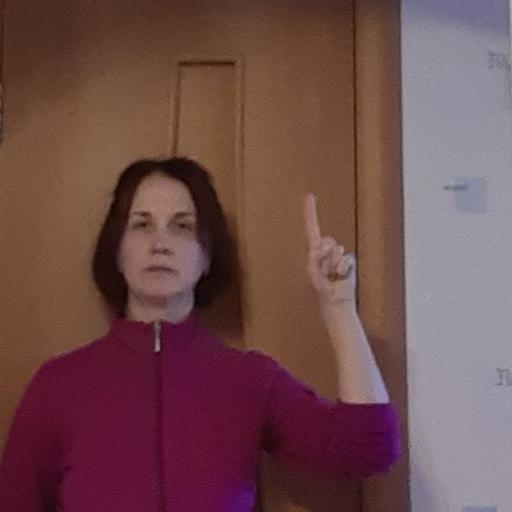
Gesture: one